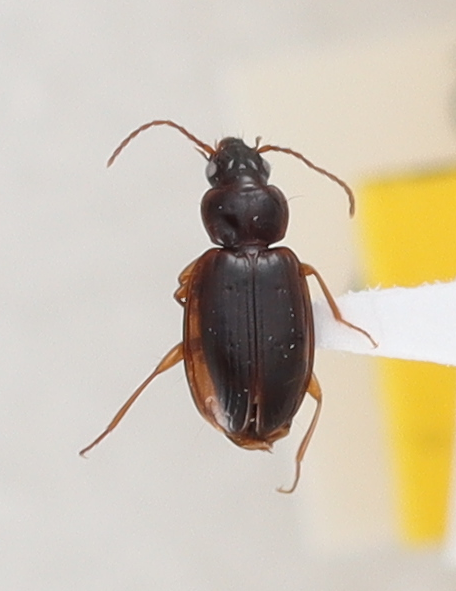
Scientific name: Trechus obtusus
Plot: 14
Trap: E
Collected: 20201013